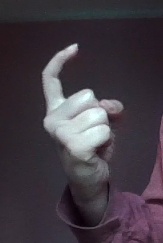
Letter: ra